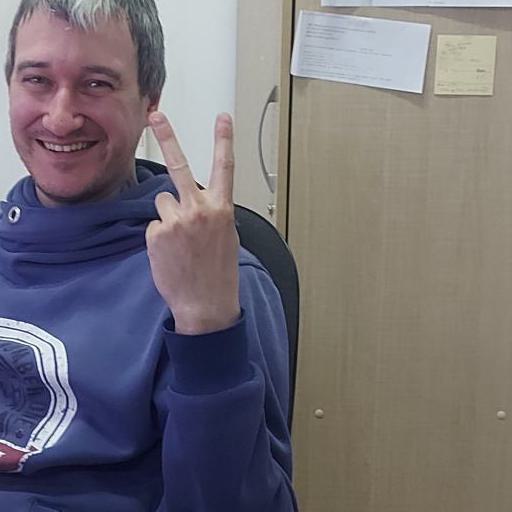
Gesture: peace_inverted